Roberta Linn

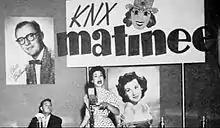
Roberta Linn at the microphone for the KNX Radio program "Matinee". Master of ceremonies, Johnny Jacobs, is seen at left.

Linn worked in films as a child actress; among the films she had roles in are "Little Miss Marker" and the Our Gang comedies. As Linn grew up, she found there were no film roles for her or many other former child performers. She became a vocalist and was a successful performer with many big bands.